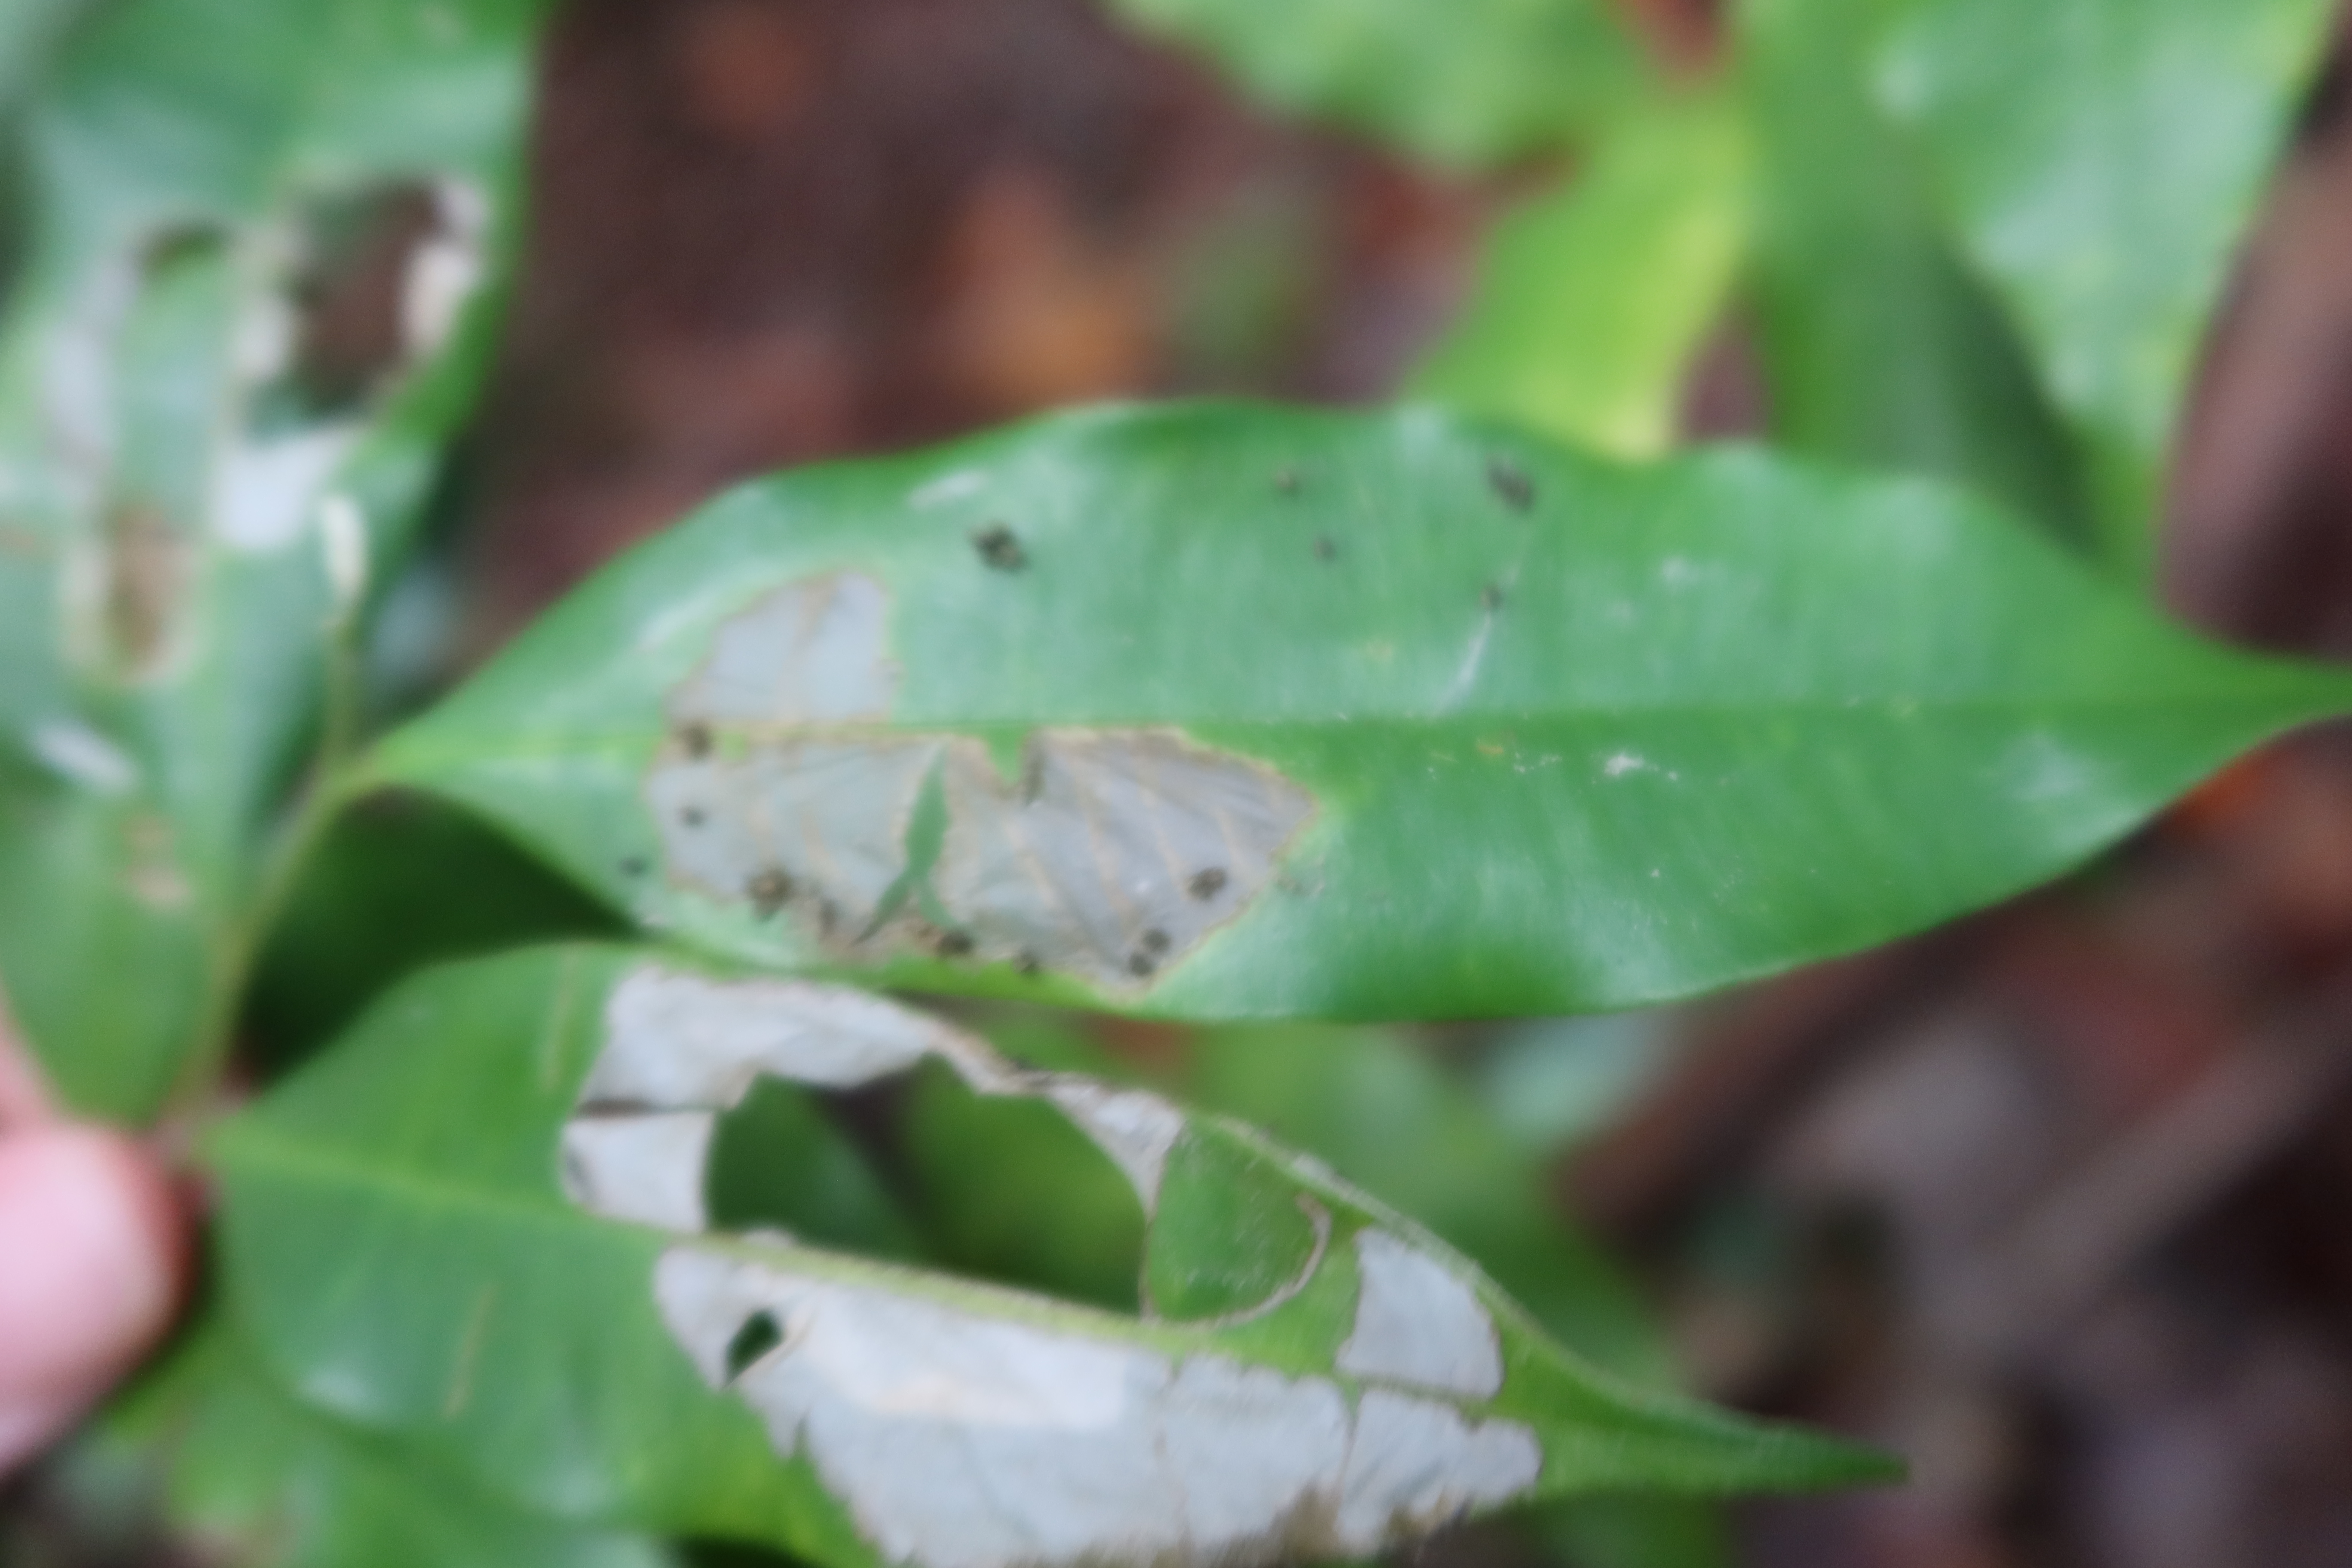
Label: Translucent lesion